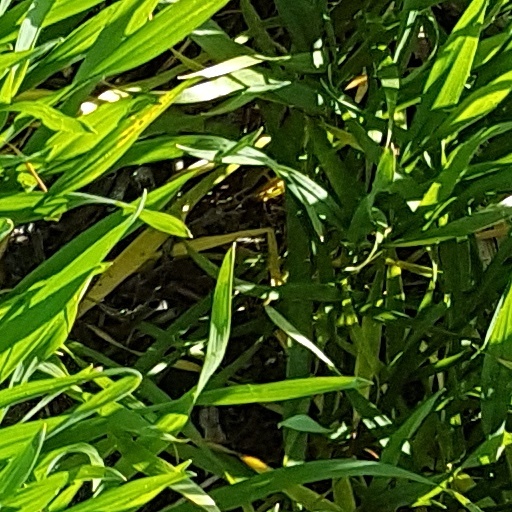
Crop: wheat